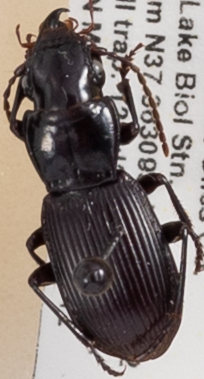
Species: Pterostichus rostratus
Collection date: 2022-07-12
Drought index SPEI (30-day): -0.348
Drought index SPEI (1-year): -0.9
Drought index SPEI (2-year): -0.39